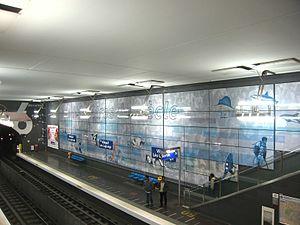
Villejuif - Léo Lagrange est une station de la ligne 7 du métro de Paris, située sur la commune de Villejuif.